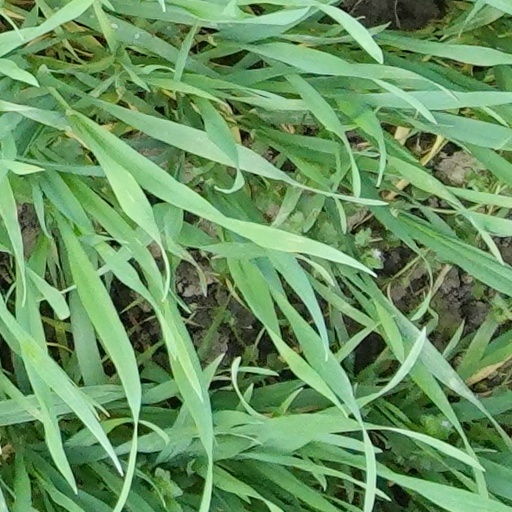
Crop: wheat